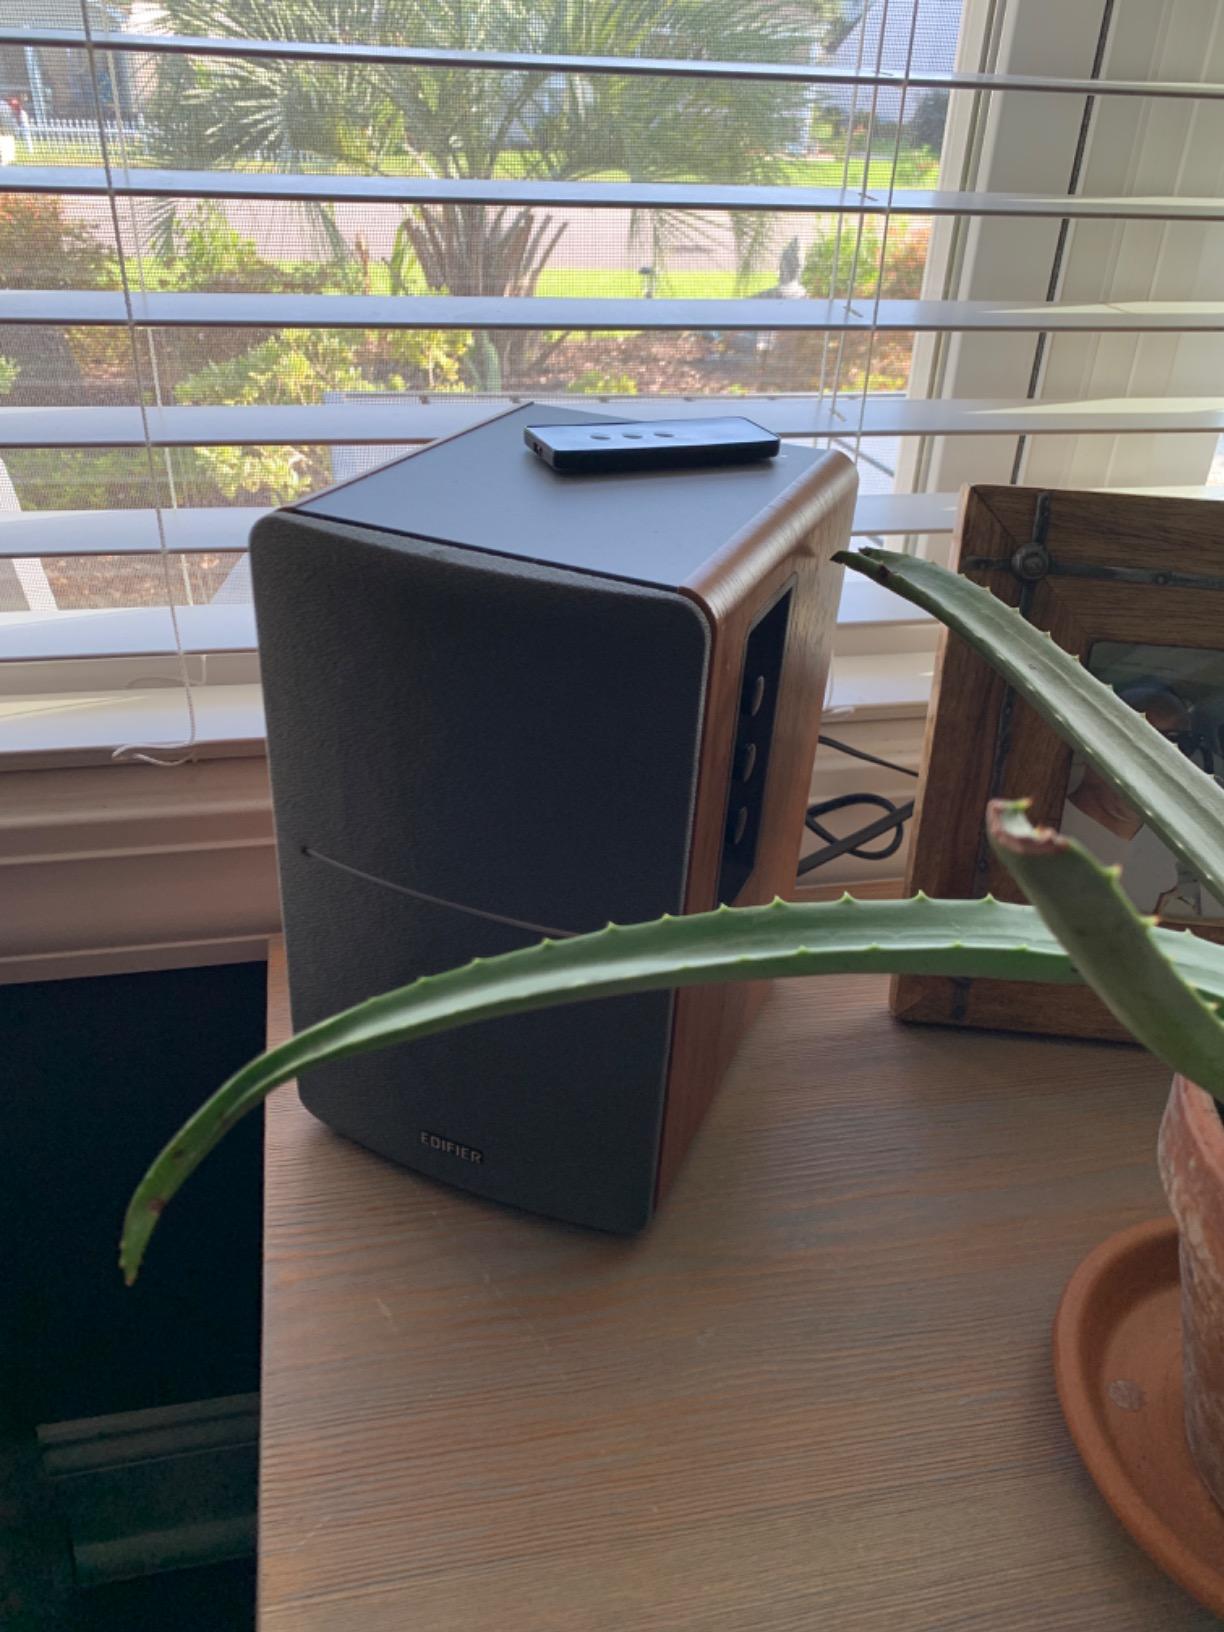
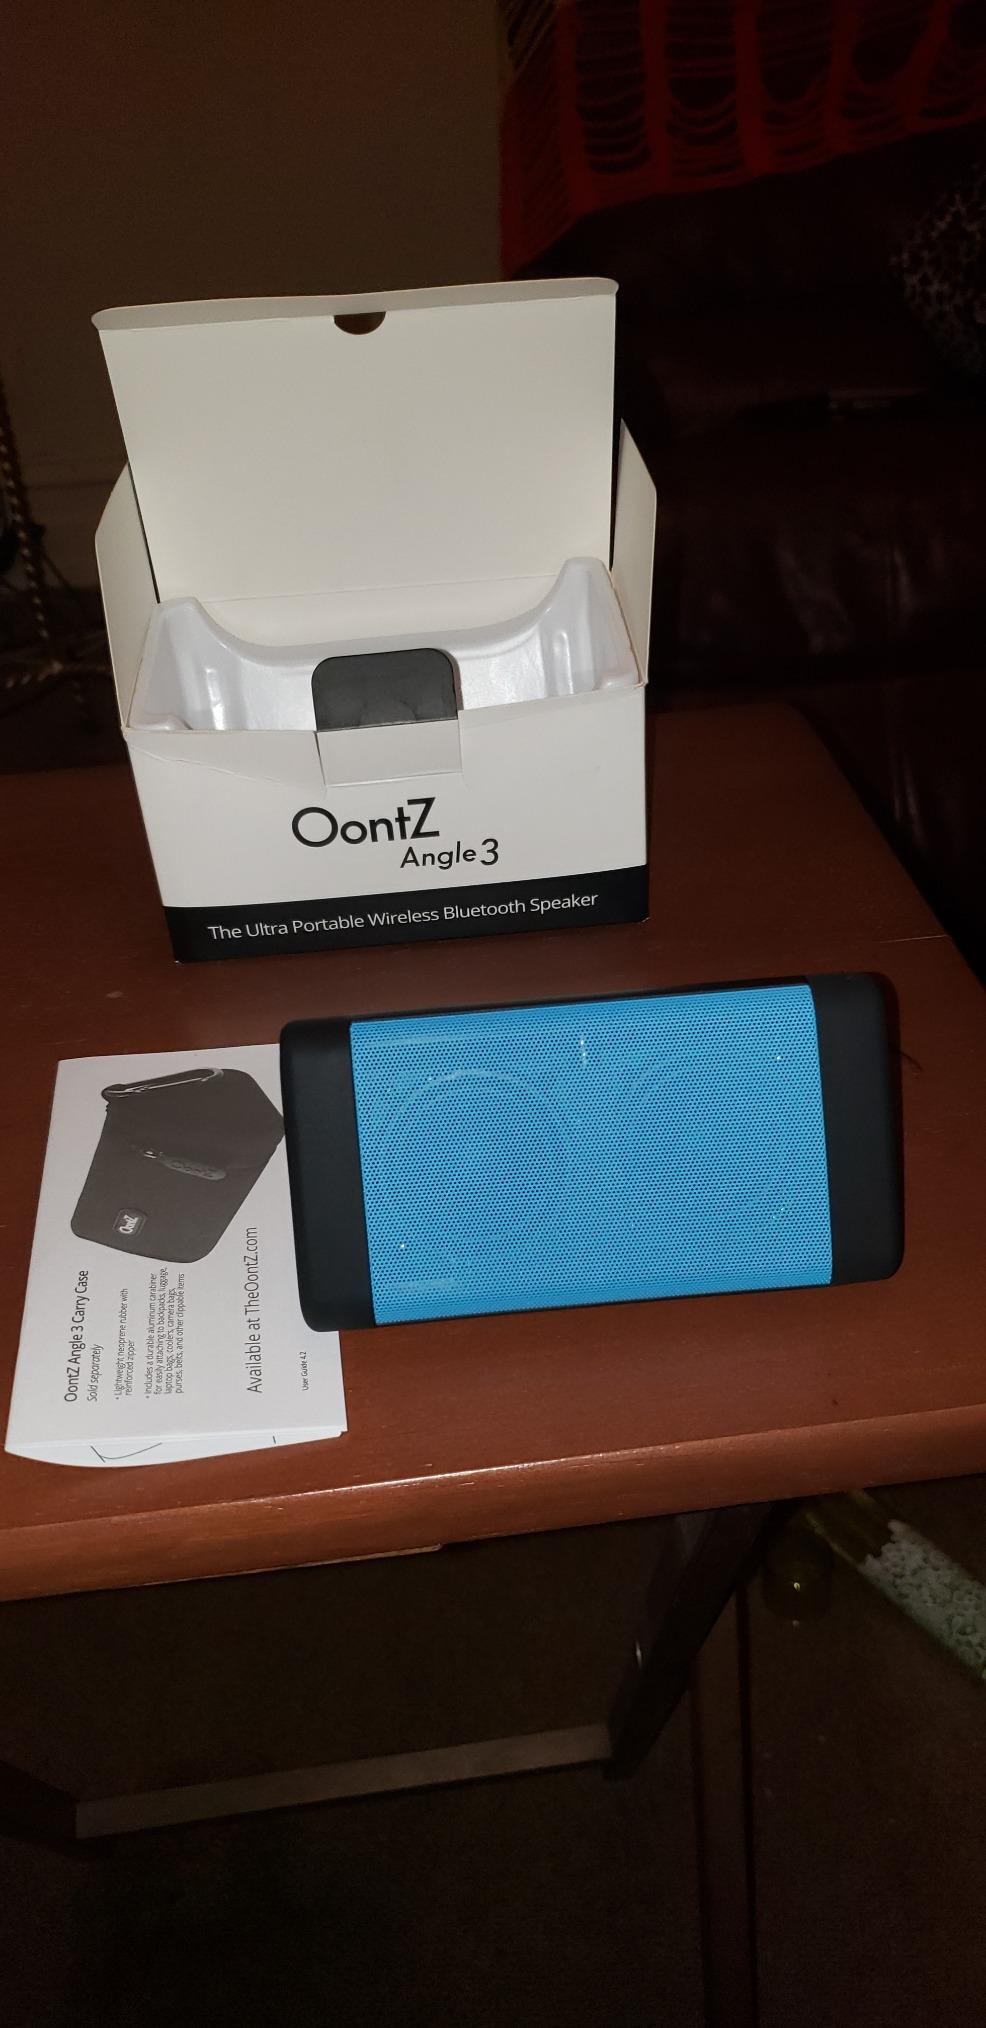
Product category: speaker
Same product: no